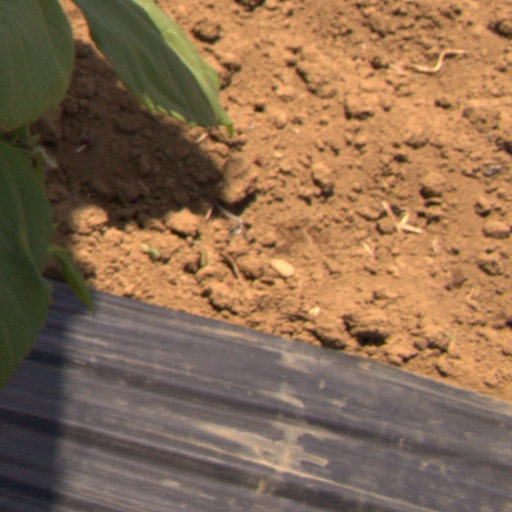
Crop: Jerusalem artichoke